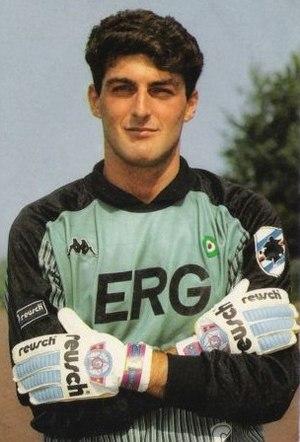
Gianluca Pagliuca, né le 18 décembre 1966 à Bologne, est un footballeur international italien qui jouait au poste de gardien de but. Champion d'Italie 1991 et finaliste de la Coupe des Champions 1992 avec la Sampdoria et vainqueur de la Coupe UEFA 1998, Gianluca Pagliuca est finaliste de la Coupe du monde de football de 1994 avec l'équipe d'Italie. Avec 592 rencontres il est le cinquième joueur à compter le plus de matchs de Serie A derrière Paolo Maldini, Javier Zanetti, Francesco Totti et Gianluigi Buffon.
Le football est un des vingt-trois sports officiels aux Jeux olympiques de 1988. Il n’y a pas de compétition féminine et la compétition masculine comprend quatre groupes de quatre équipes au premier tour, suivi de quarts de finale, demi-finales et finales du 17 septembre au 1ᵉʳ octobre 1988. Les matchs sont joués dans six stades répartis dans cinq villes sud-coréennes. Le tournoi est organisé par la Korea Football Association ainsi que par le Comité olympique sud-coréen. Vingt-et-unième édition d’une épreuve de football lors de Jeux olympiques, il ne s’agit cependant que de la dix-neuvième à être reconnue par le CIO et la dix-septième par la FIFA.
Le 18 décembre est le 352ᵉ jour de l'année du calendrier grégorien, le 353ᵉ en cas d'année bissextile. Il reste 13 jours avant la fin de l'année.